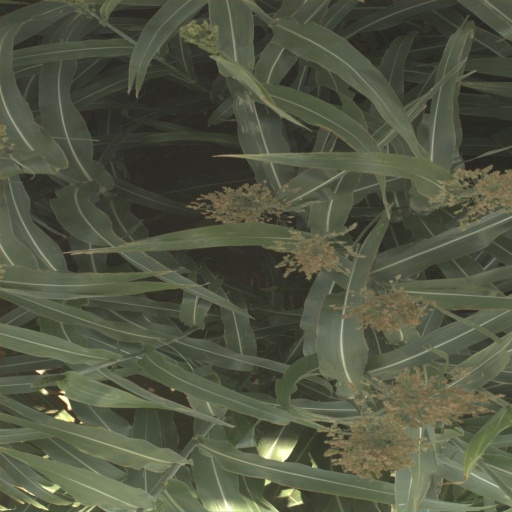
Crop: sorghum